Petrobras

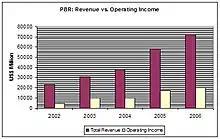
Petrobras' financial growth between 2002 and 2006

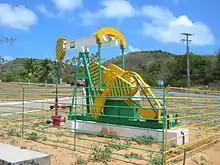
Petrobras standard model for its land oil pump, popularly known as Wooden Horse ("Cavalo de Pau" in Portuguese) in UFRN, Natal, Brazil.

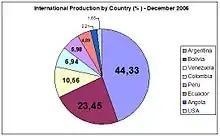
Petrobras' global oil exploration, as shown in December 2006 with a total of 243,292 BOED

Petrobras was created in 1953 under the government of Brazilian president Getúlio Vargas with the slogan "The Oil is Ours" (Portuguese: "O petróleo é nosso"). It was given a legal monopoly in Brazil. In 1953, Brazil produced only 2,700 barrels of oil per day. In 1961, the company's REDUC refinery began operations near Rio de Janeiro, and in 1963, its Cenpes research center opened in Rio de Janeiro; it remains one of the world's largest centers dedicated to energy research. In 1968, the company established Petrobras Quimica S.A ("Petroquisa"), a subsidiary focused on petrochemicals and the conversion of naphtha into ethene.